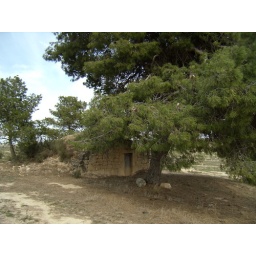
stone refuge under the shadow of a pine tree